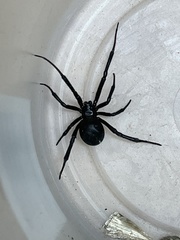
Species: Lactrodectus_hesperus